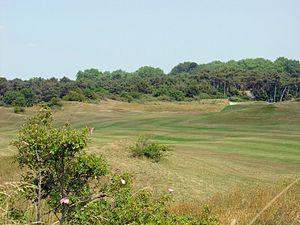
C'est la colonie anglaise de Bruges qui crée en 1899 le Bruges Golf Club. Ce sera le point de départ du Royal Zoute Golf Club qui sera, à plusieurs reprises, le théâtre des derniers Opens de Belgique. Il a été imaginé par Maurice Lippens, un des grands visionnaires de l'époque. Il s'agit d'un parcours au bord de mer dans une zone dunaire, c'est donc un links.